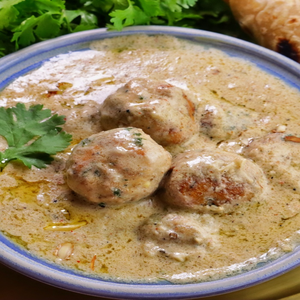
Dish: kofta